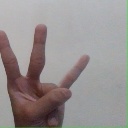
अक्षर: क्ष